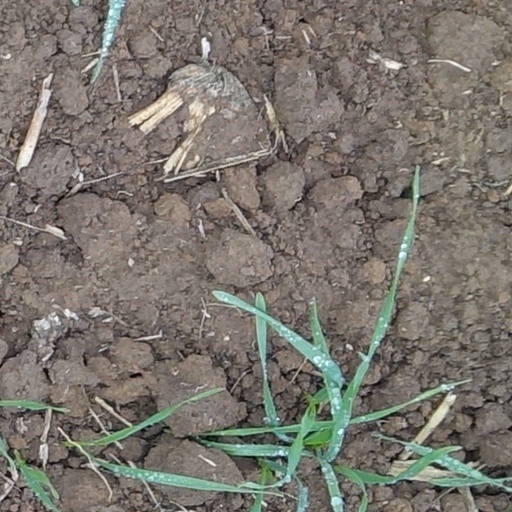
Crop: wheat